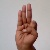
The image shows a hand gesture representing the letter 'F' in Indian Sign Language.